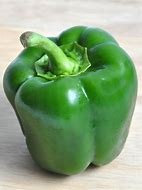
Label: capsicum